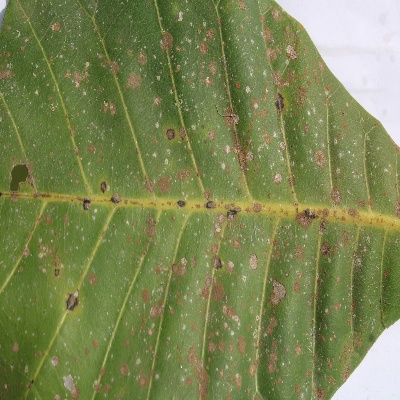
Crop: Cashew
Condition: red rust